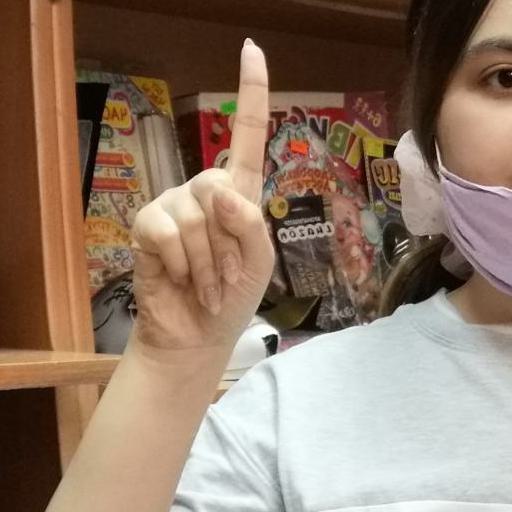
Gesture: one